Paulina Chiziane

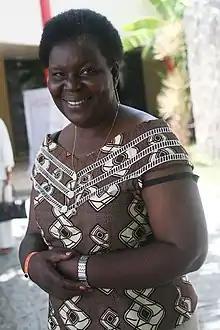

Paulina "Poulli" Chiziane (born 4 June 1955, Manjacaze, southern province of Gaza, Mozambique) is an author of novels and short stories in the Portuguese language. She was awarded the 2021 Camões Prize for literature, awarded to writers from Portuguese-speaking countries.